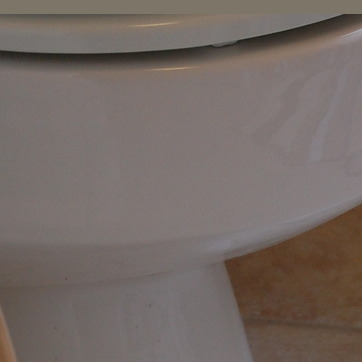
Material: ceramic